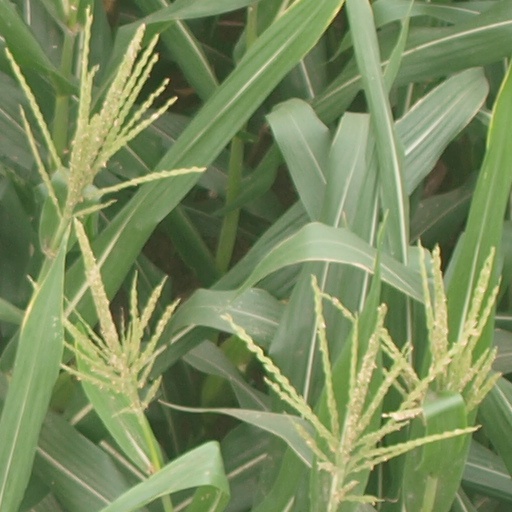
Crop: maize; corn